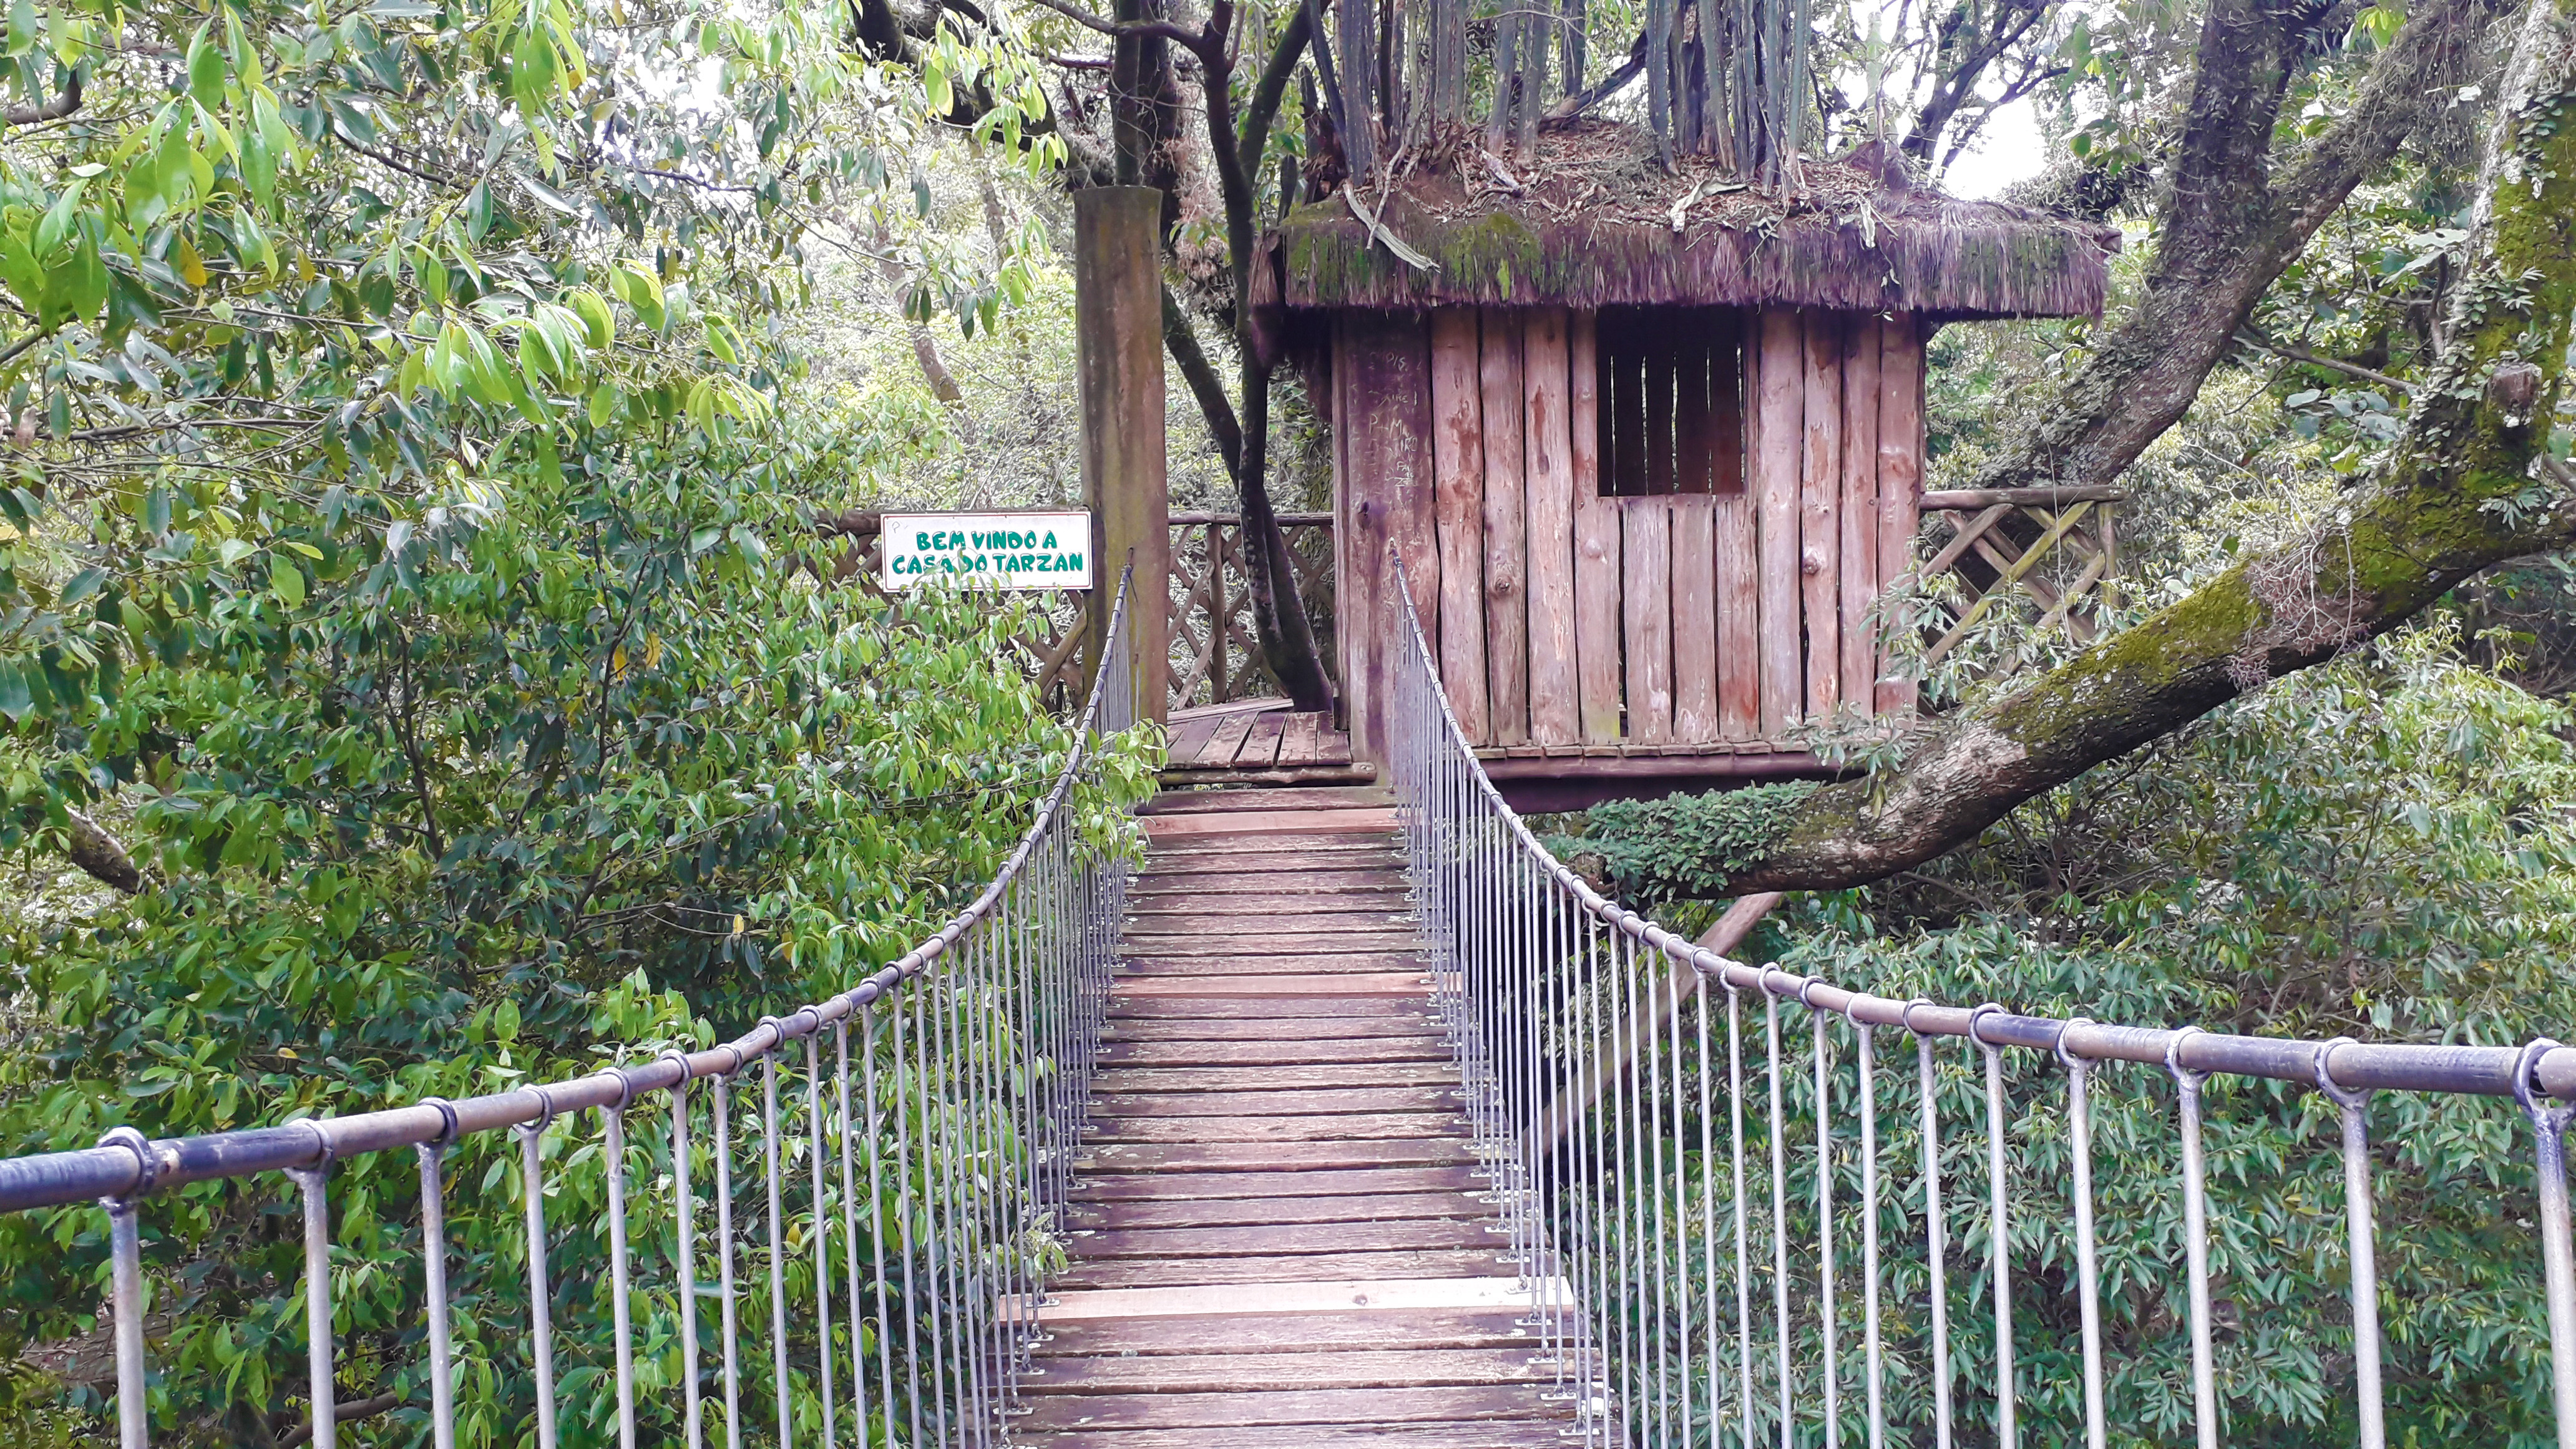
tree, bridge, plant, natural landscape, wood, vegetation, fence, biome, landscape, grass, forest, trunk, stairs, canopy walkway, jungle, nonbuilding structure, boardwalk, walkway, woodland, leisure, symmetry, valdivian temperate rain forest, handrail, rainforest, path